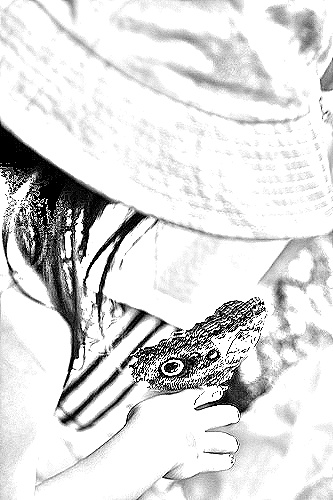
Portrait style: Sketch Portrait